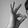
ASL letter: F